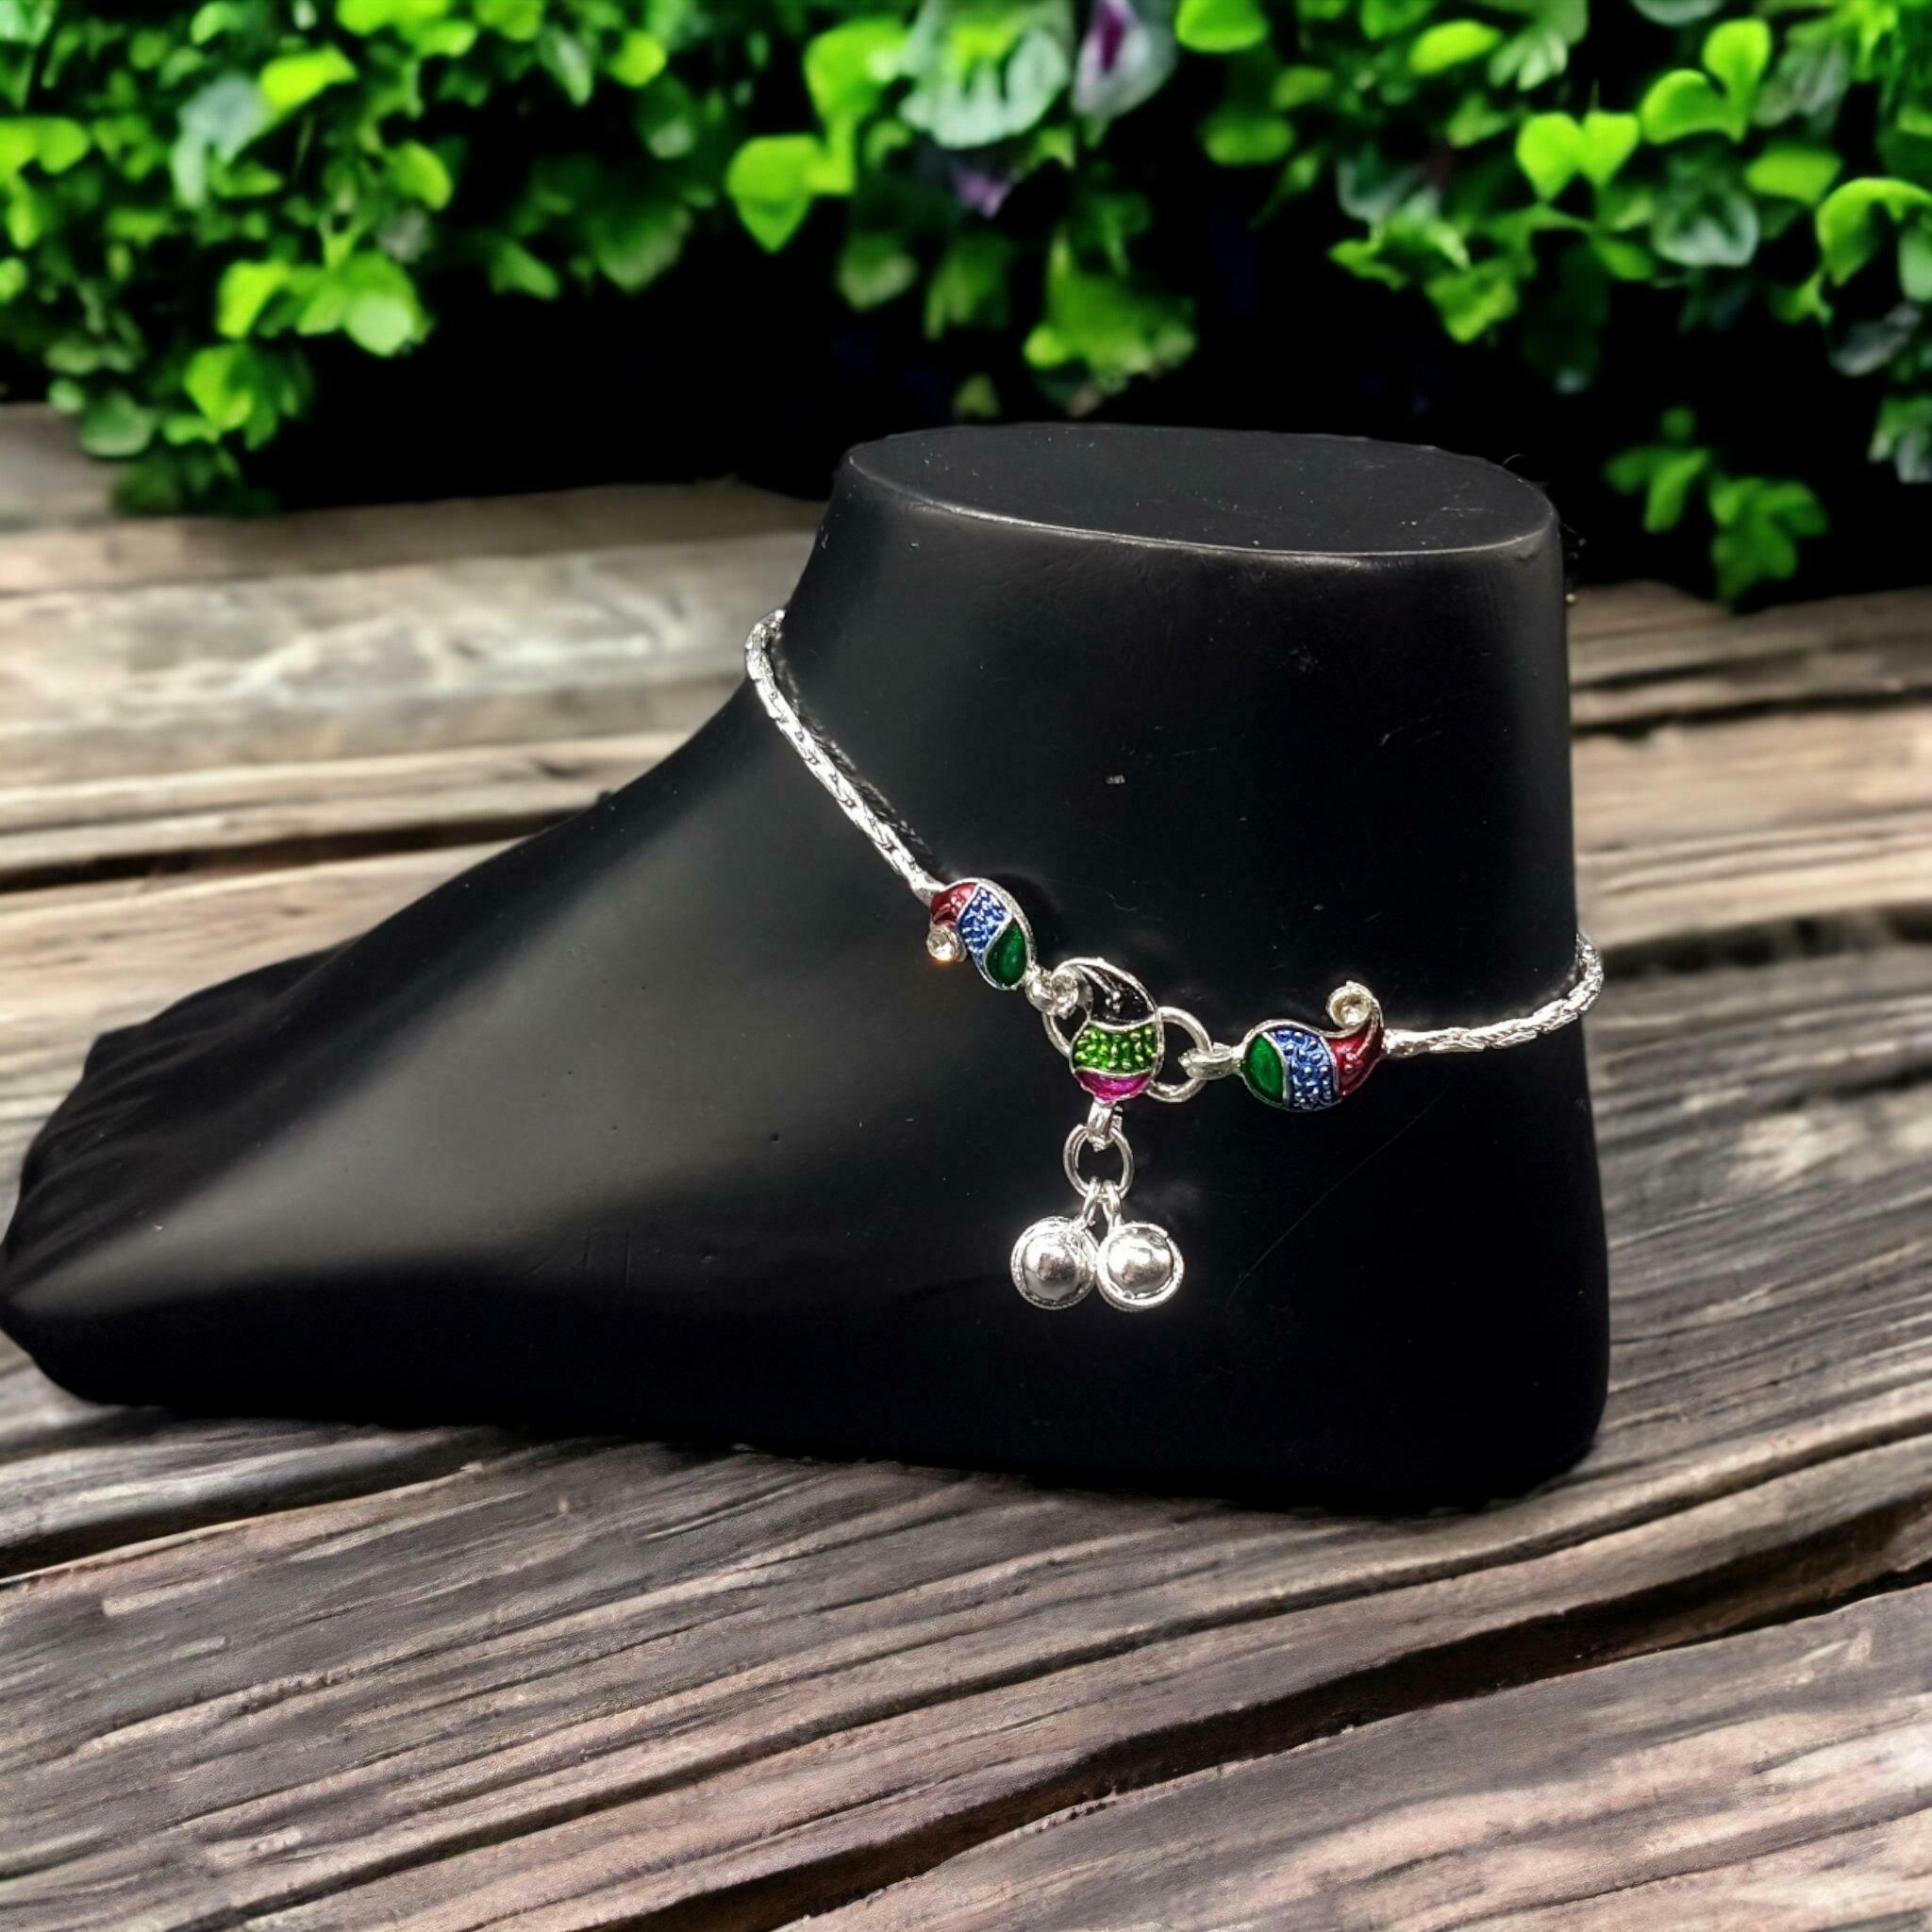
BR Ornaments A206 Alloy Anklet (Pack of 2)
Type: Anklet
Brand: BR Ornaments
Price: Rs. 289
 This silver anklet looks good with all indian outfitsor traditional outfits suitable girls and women of all ages. grab this pair of anklets, you will feel stylish ankle and shining silver anklet will make beautiful, you must buy the sns traders anklets you will never go wrong with the latest design, fancy anklets in silver jewellery.